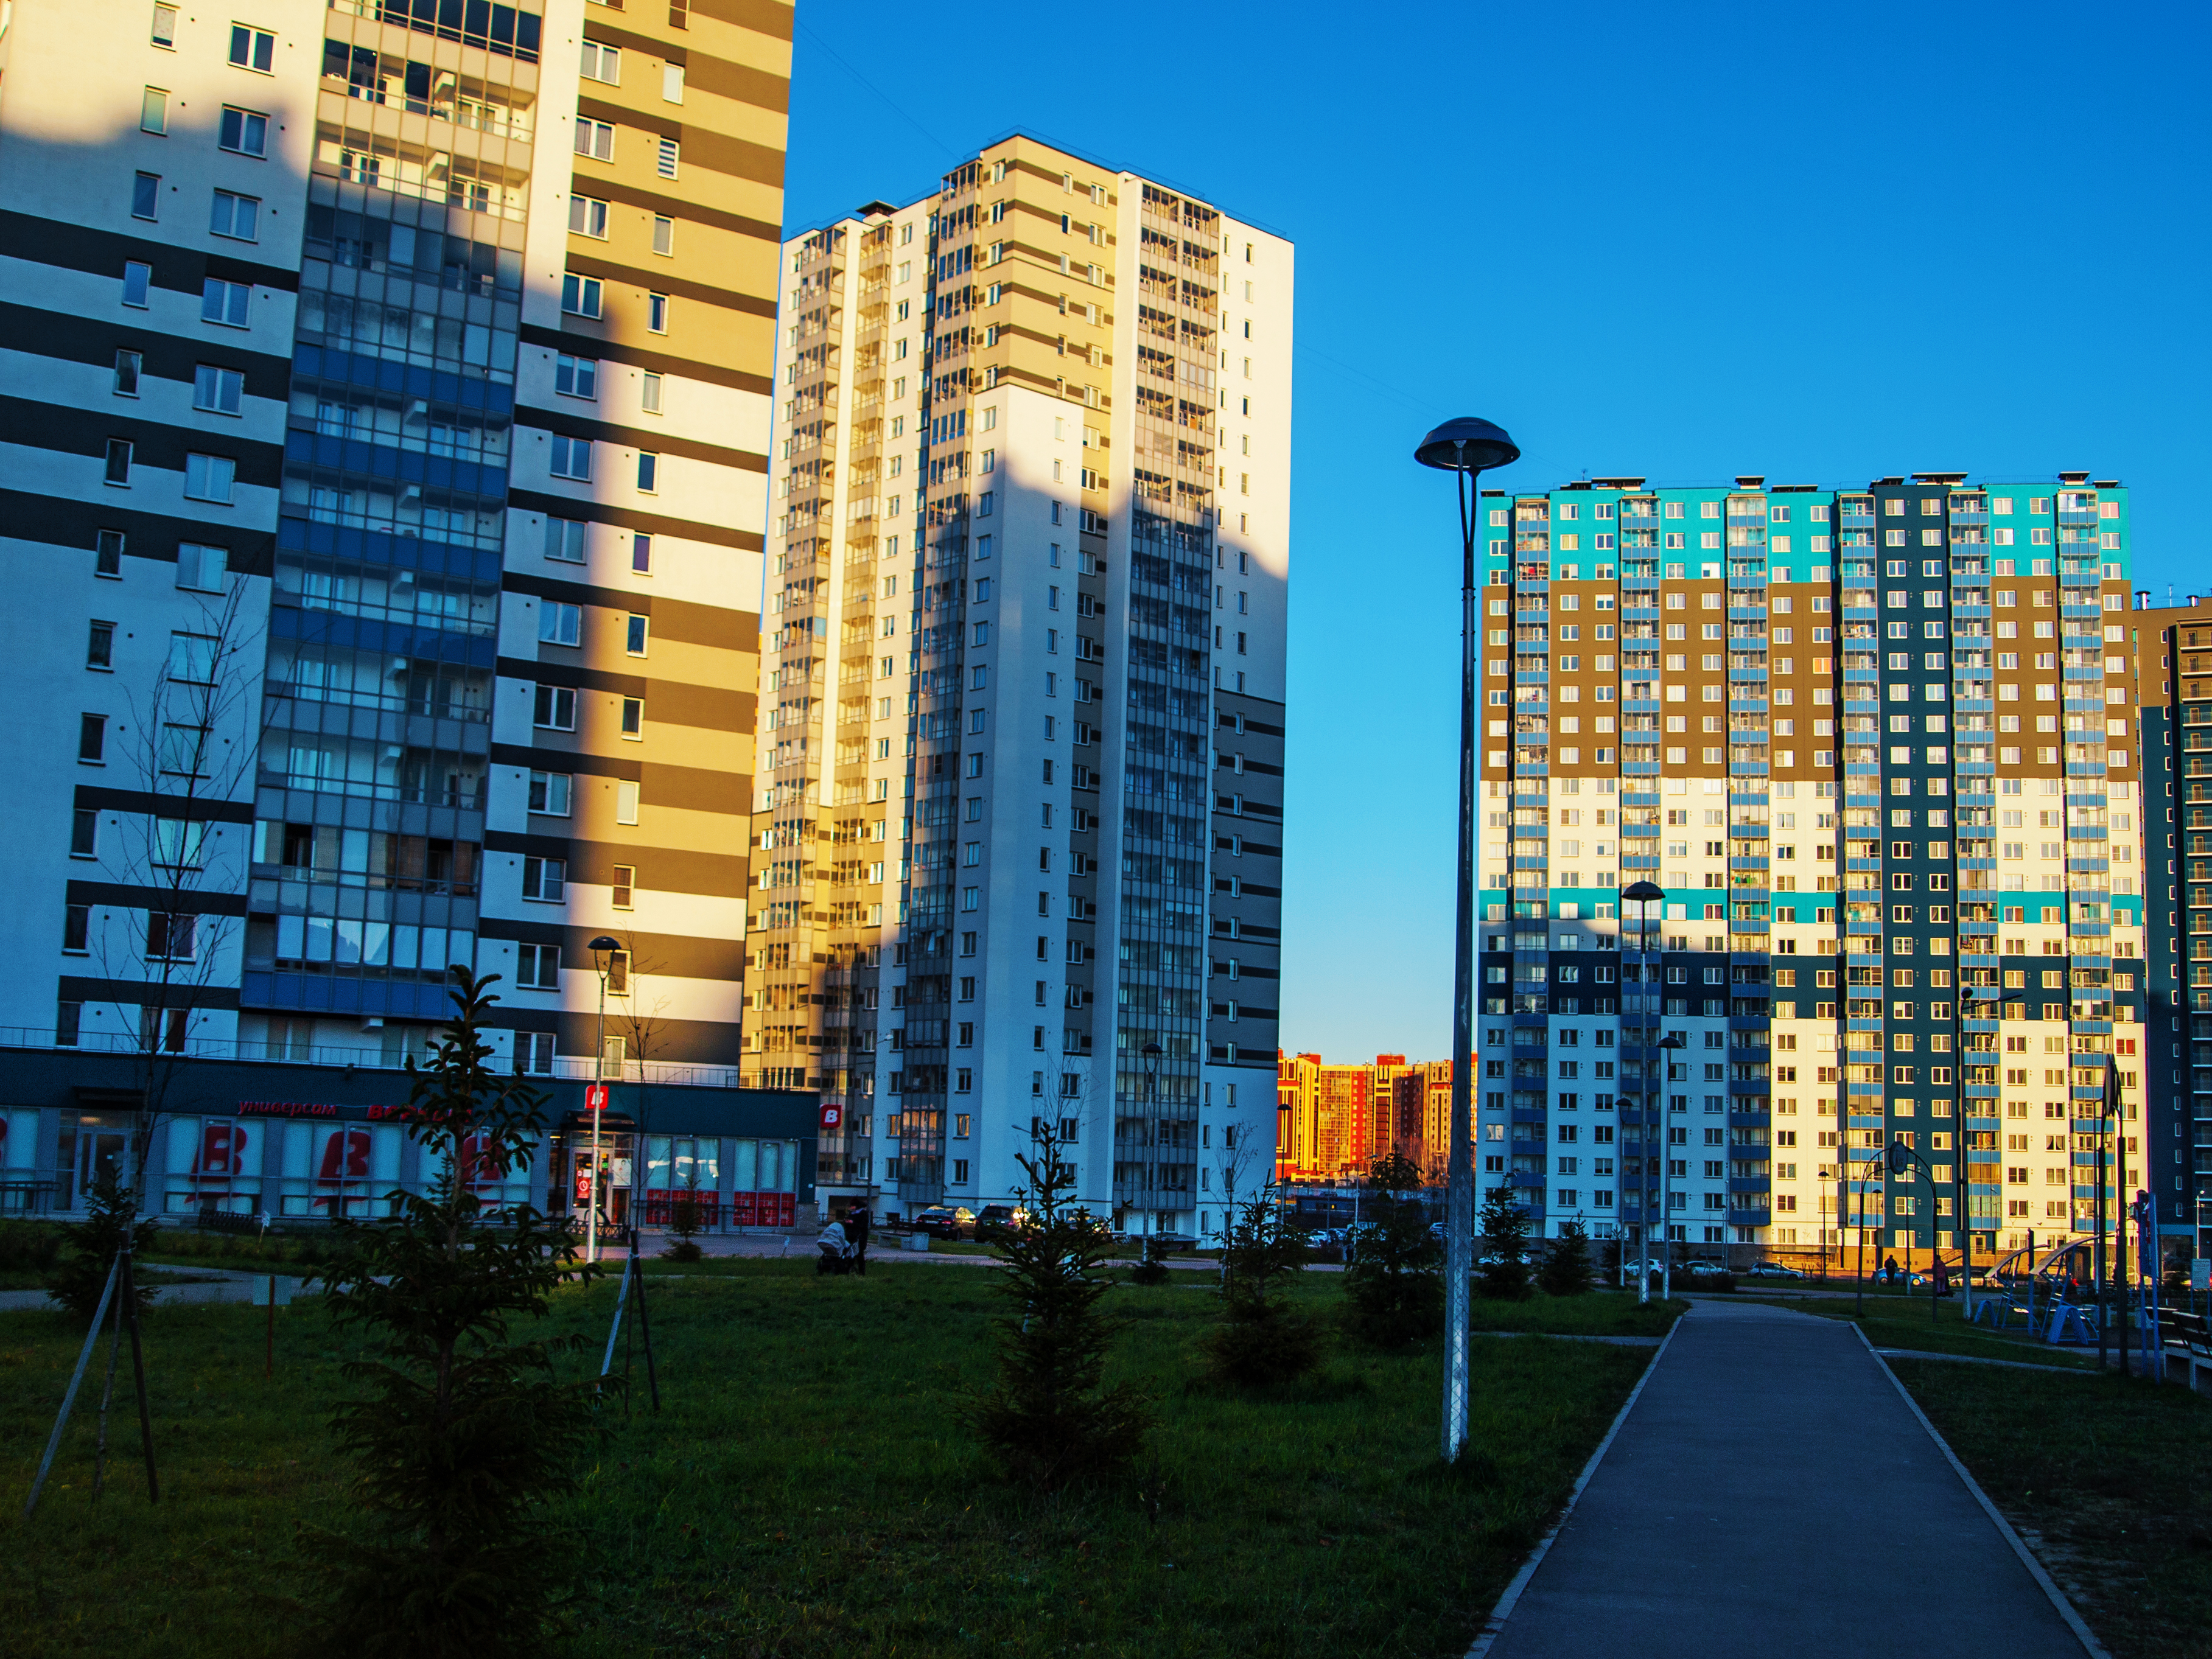
images, building, sky, plant, skyscraper, daytime, tower block, urban design, neighbourhood, tower, dusk, condominium, residential area, window, grass, tree, real estate, cityscape, facade, metropolitan area, city, commercial building, metropolis, leisure, mixed use, apartment, reflection, house, evening, headquarters, landscape, downtown, suburb, cloud, room, symmetry, night, street, corporate headquarters, horizon, skyline, estate, roof, hotel